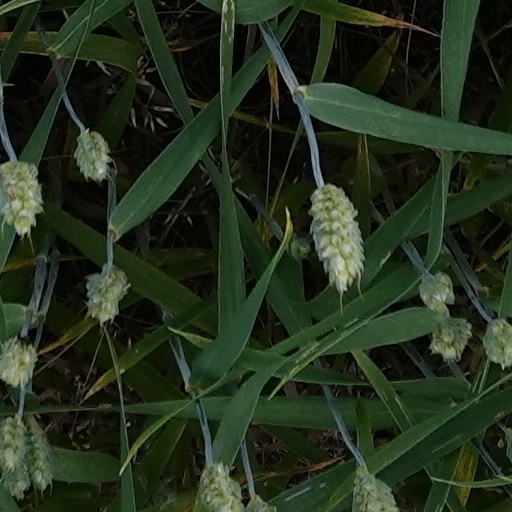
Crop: wheat